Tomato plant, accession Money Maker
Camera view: bottom (45 deg); turntable rotation: 300 degrees
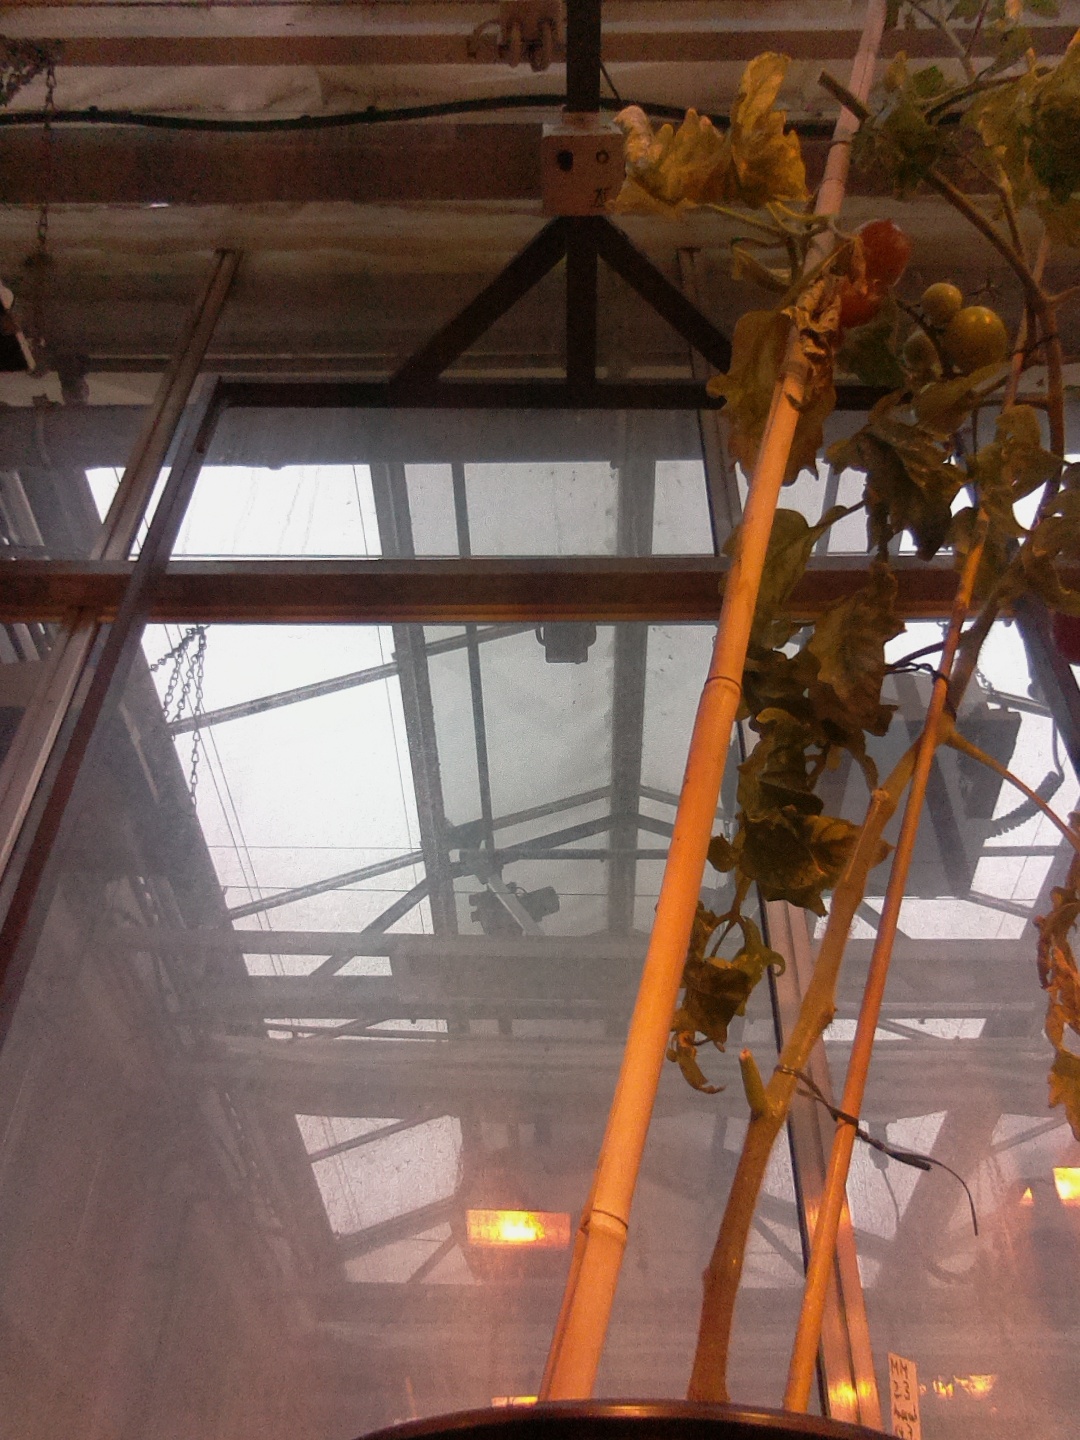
BBCH growth stage 81: 10%-20% of fruits show typical fully ripe color